Dictation machine

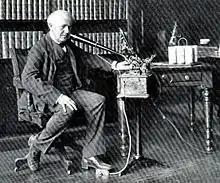
Thomas A. Edison dictating in 1907.

Thomas A. Edison had invented the phonograph in 1877, but the fame bestowed on him for this invention — sometimes called his most original — was not due to its efficiency. Recording with his tinfoil phonograph was too difficult to be practical, as the tinfoil tore easily, even when the stylus was properly adjusted. Although Edison had hit upon the secret of sound recording, immediately after his discovery he did not improve it, allegedly because of an agreement to spend the next five years developing the New York City electric light and power systems.